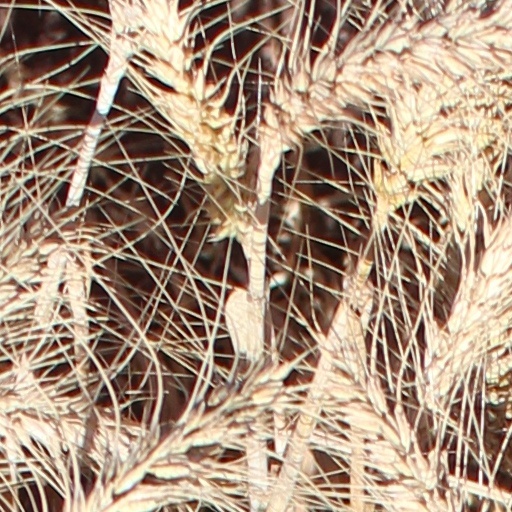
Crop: wheat